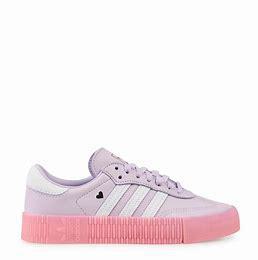
Brand: adidas
Model: originals Adidas Originals Sambarose